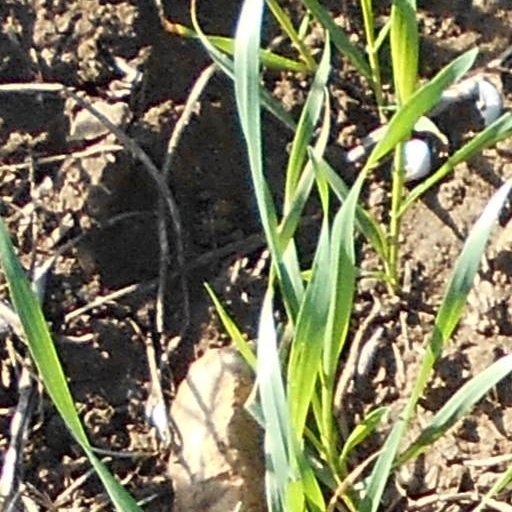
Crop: wheat